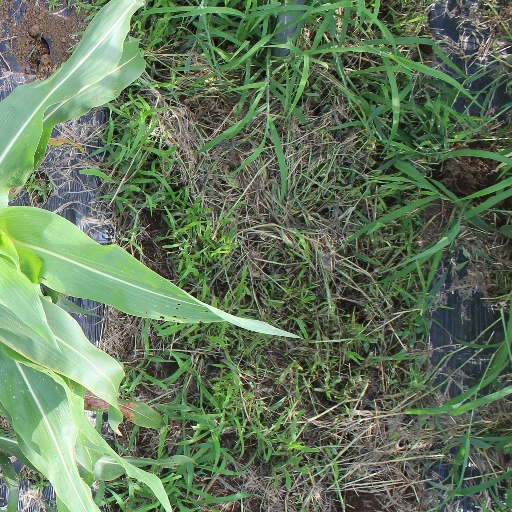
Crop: sorghum